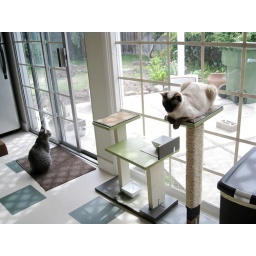
Brodie watches the birds while Nikki loafs on the cat platform/scratching post, in the kitchen.